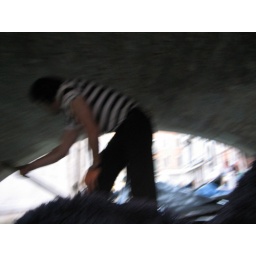
Our gondolier must duck under the bridge